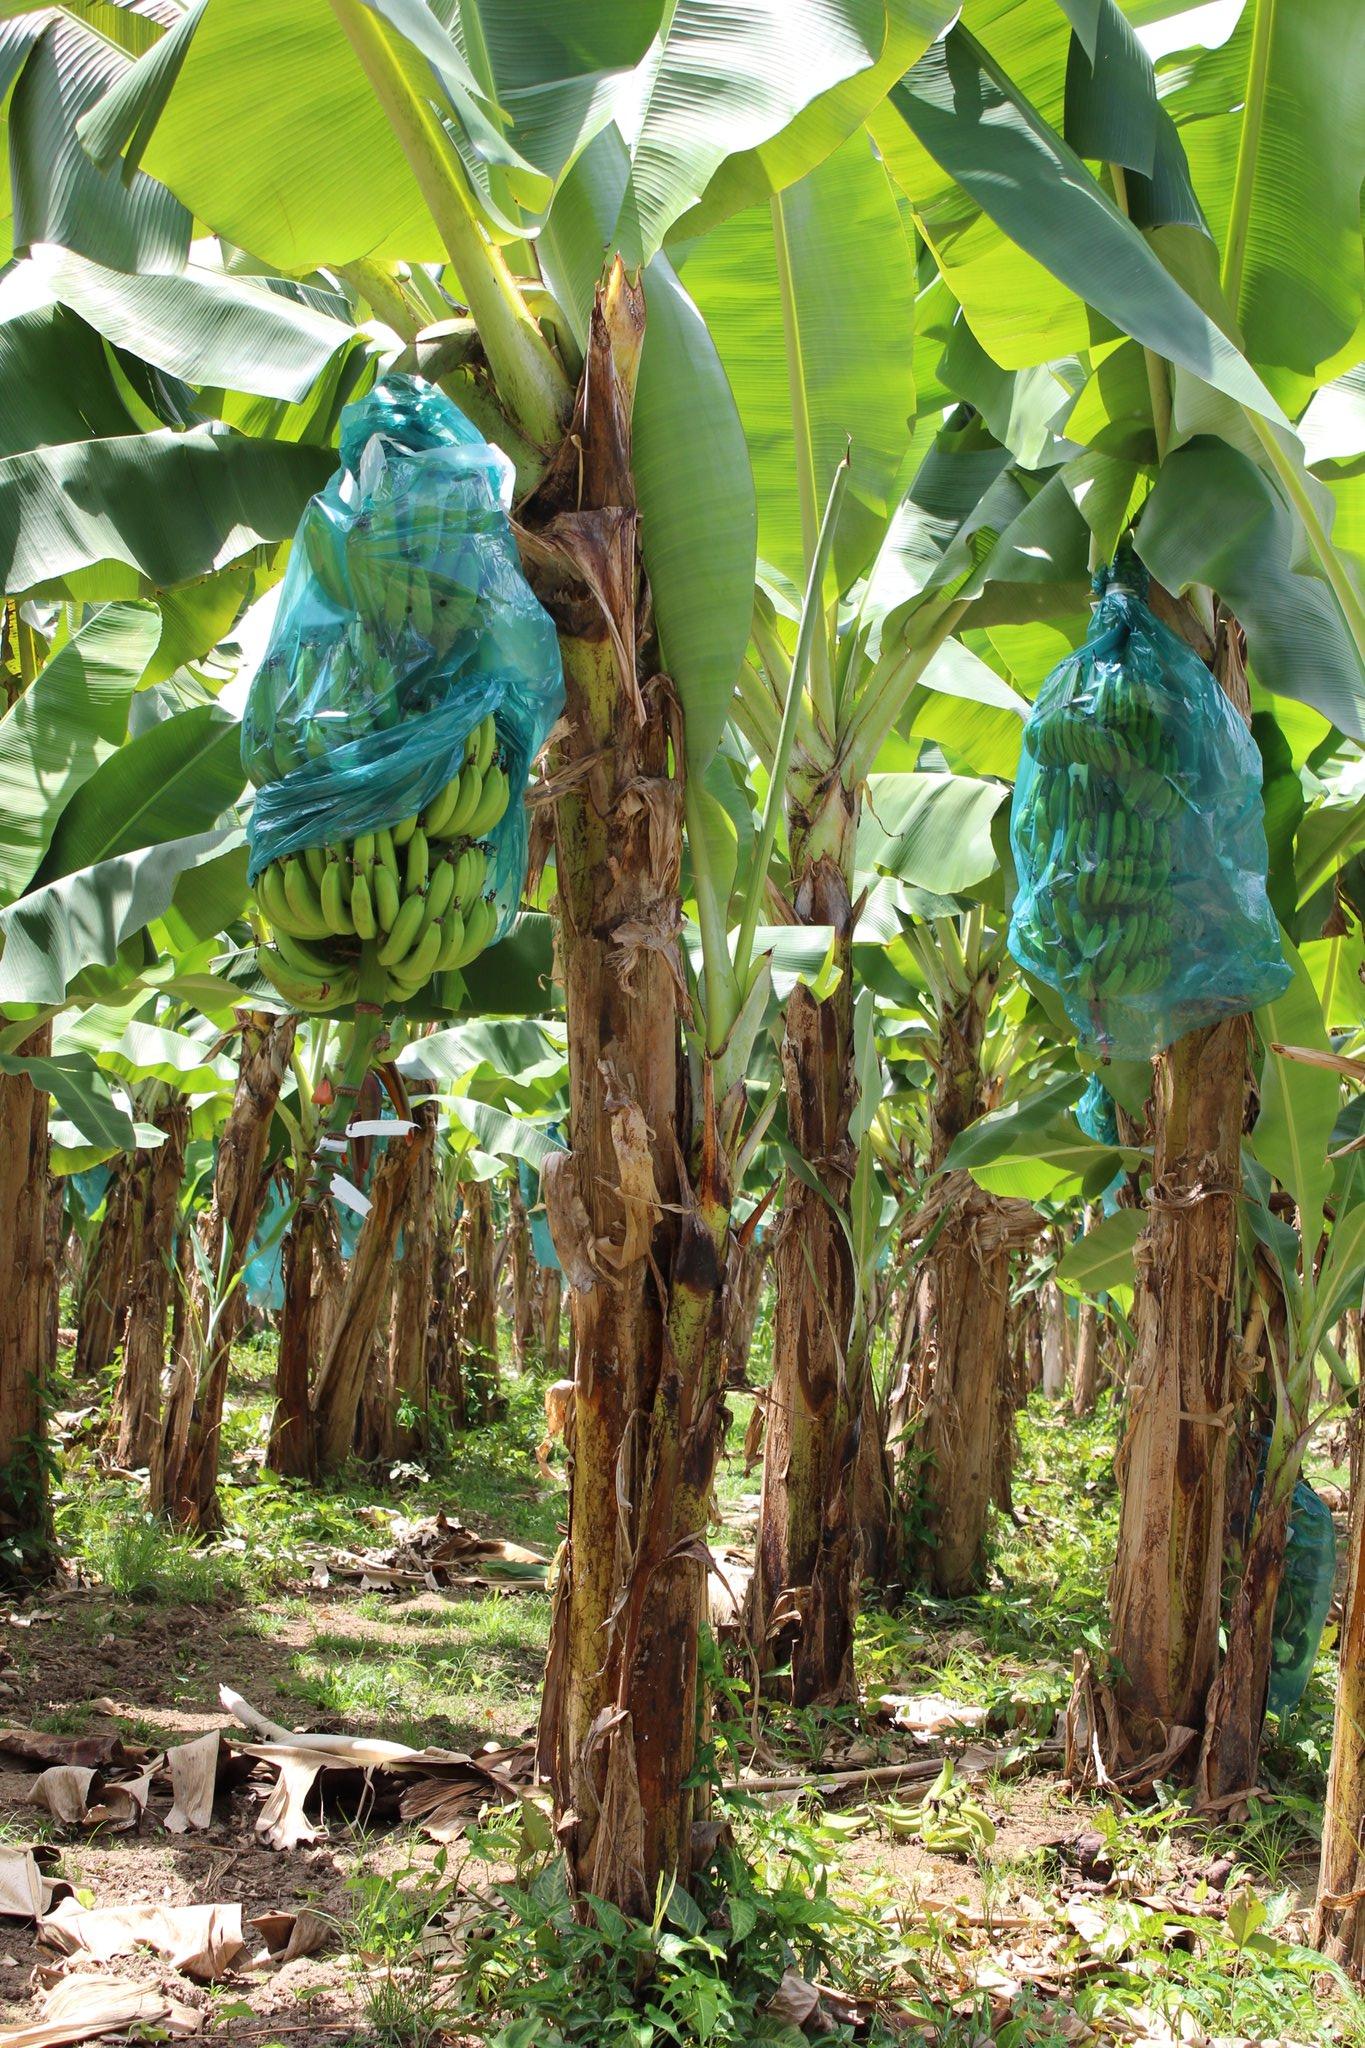
Mkulima wa zao la biashara aina ya ndizi zikiwa tayari zimetoka zinakaribia kukomaa, amezifunika kwa mifuko ya nailoni ili kuhakikisha wanyama wanaopita usiku wasiweze kula na kuziharibu zisifae kwenda sokoni.